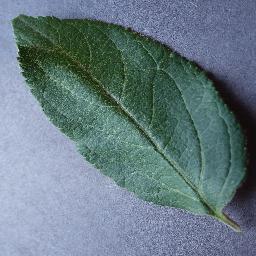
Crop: apple
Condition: healthy